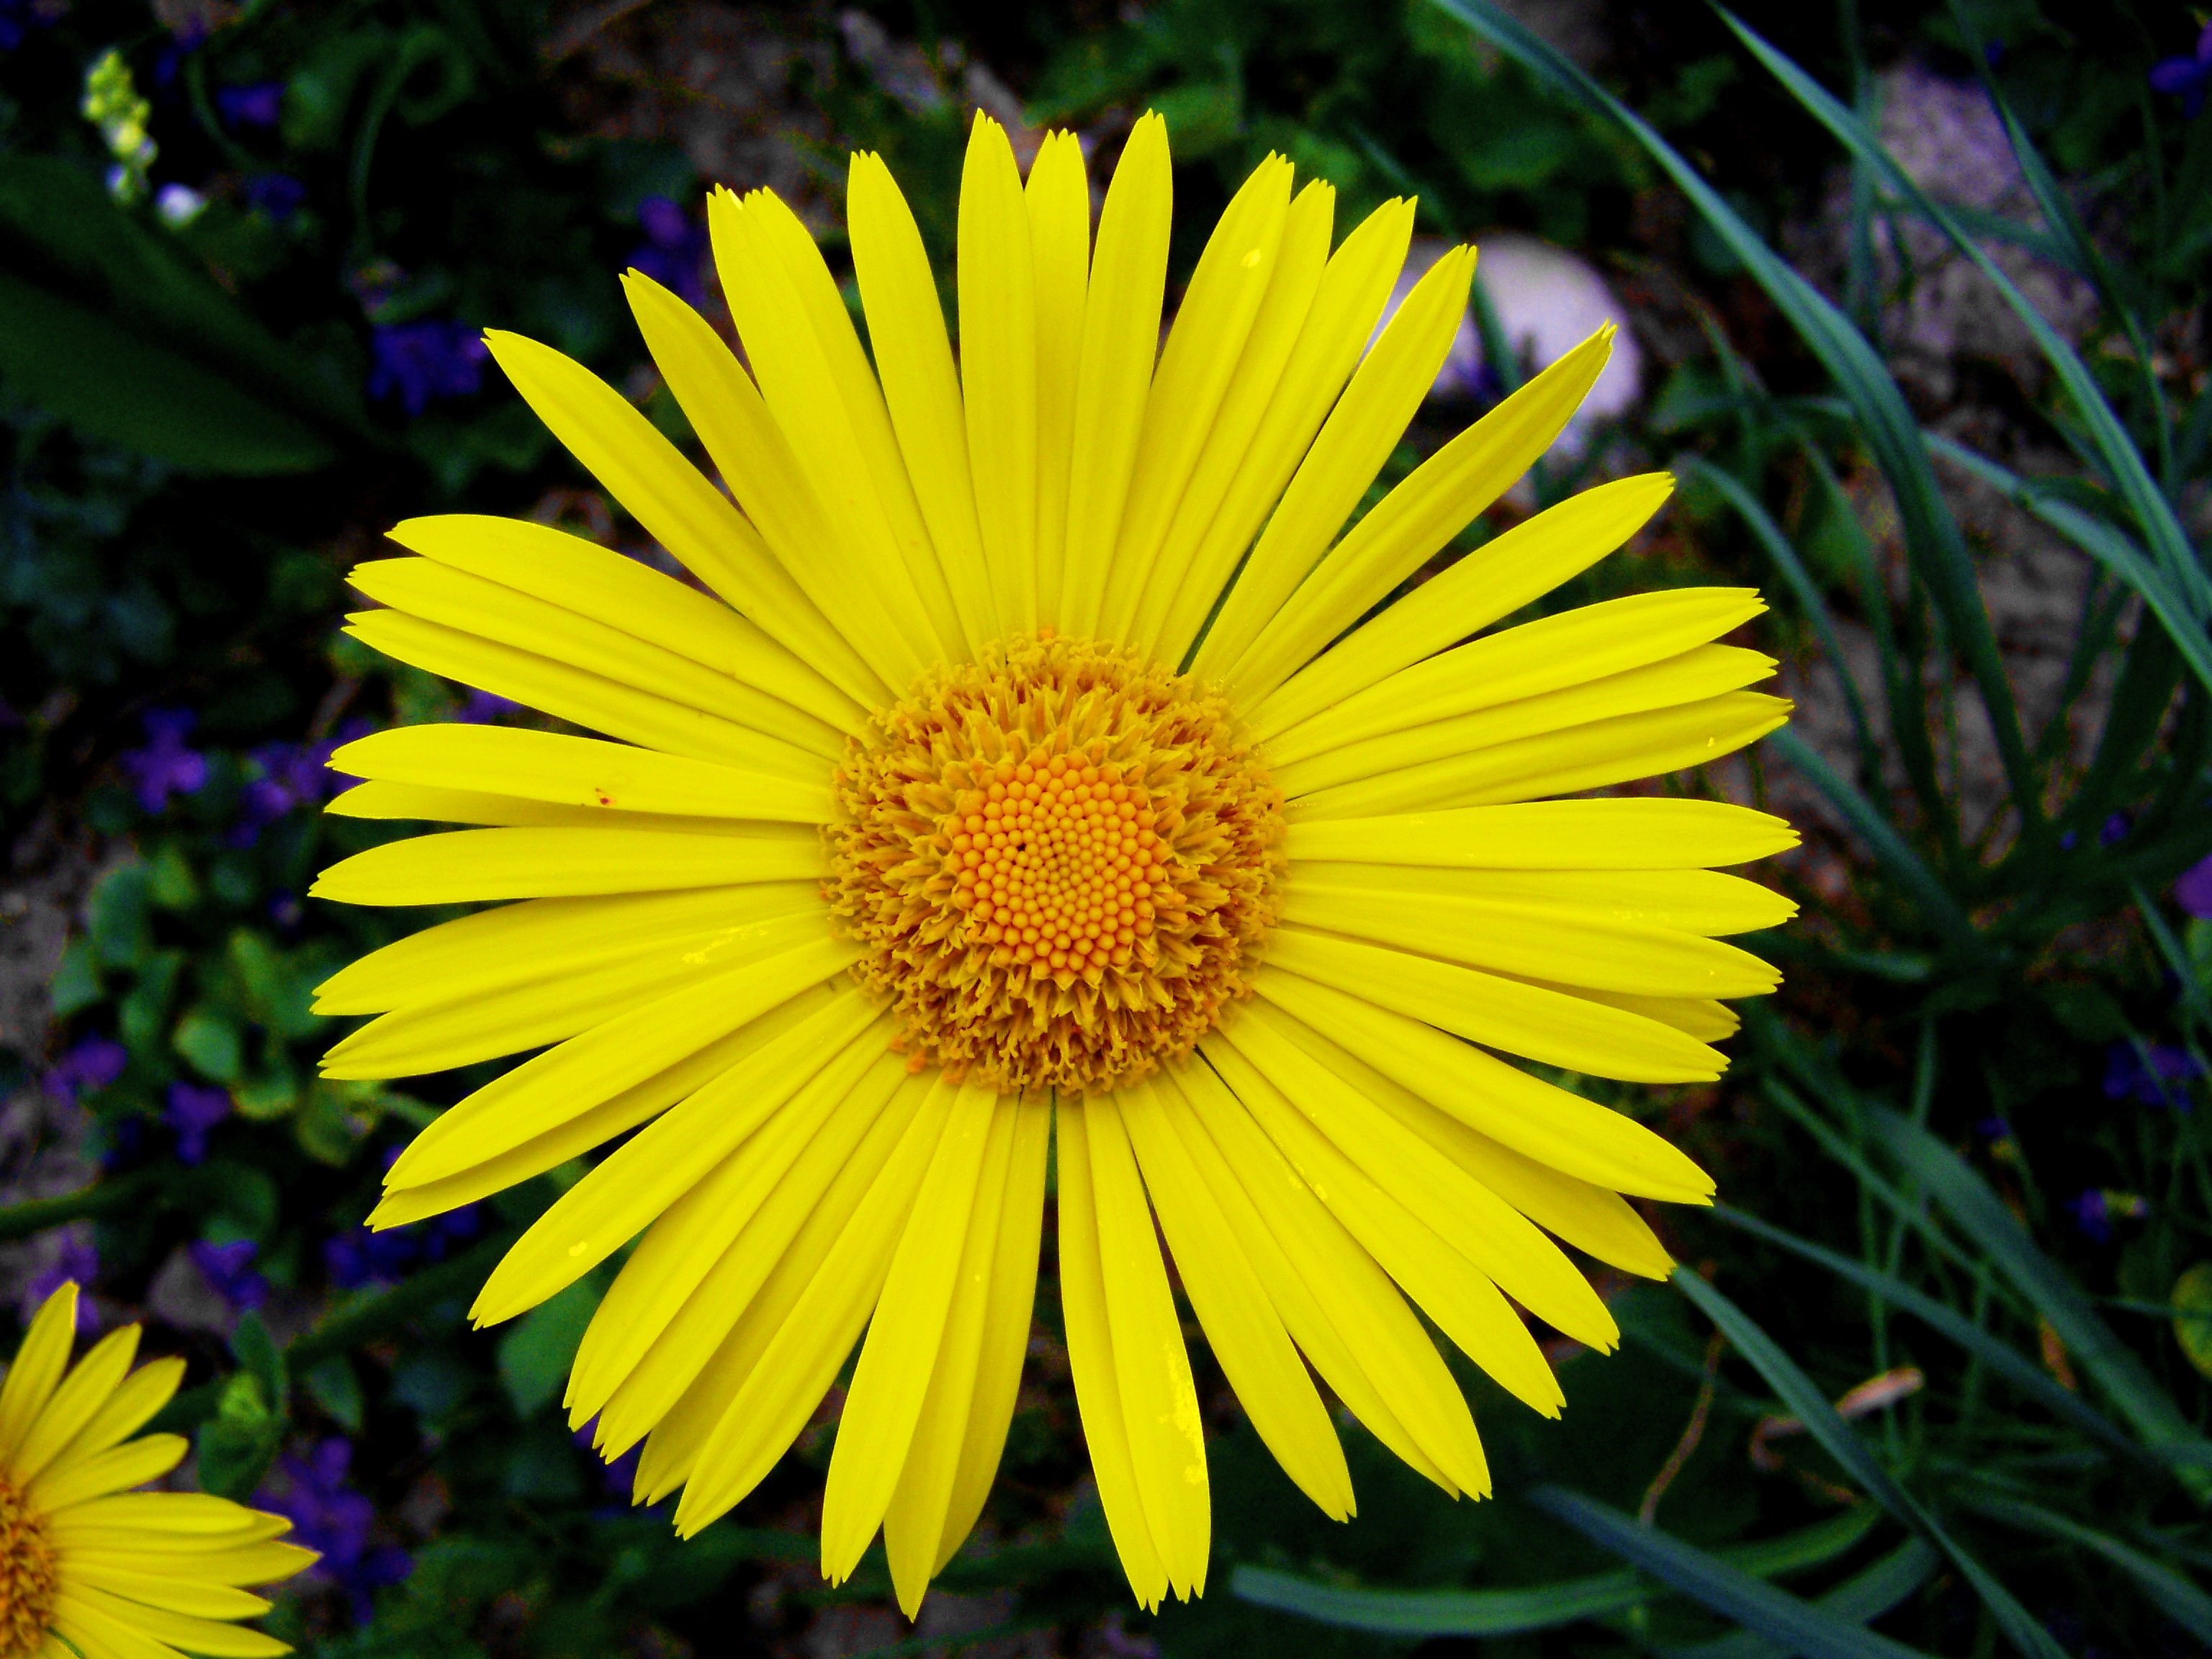
nature, plant, flower, petal, daisy, botany, yellow, garden, flora, wildflower, spring flower, macro photography, flowering plant, daisy family, yellow daisy, oxeye daisy, annual plant, plant stem, land plant